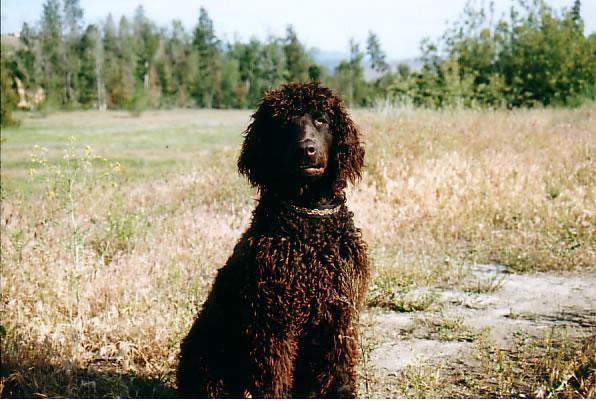
Irish_water_spaniel